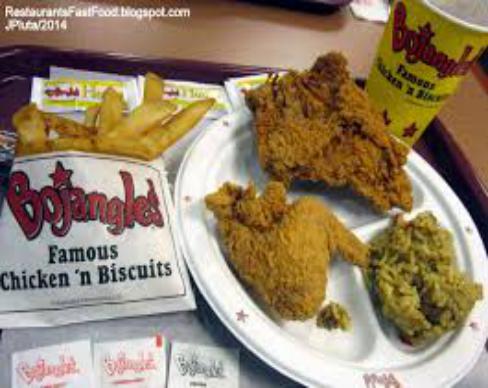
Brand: Bojangles' Famous Chicken 'n Biscuits
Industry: Food